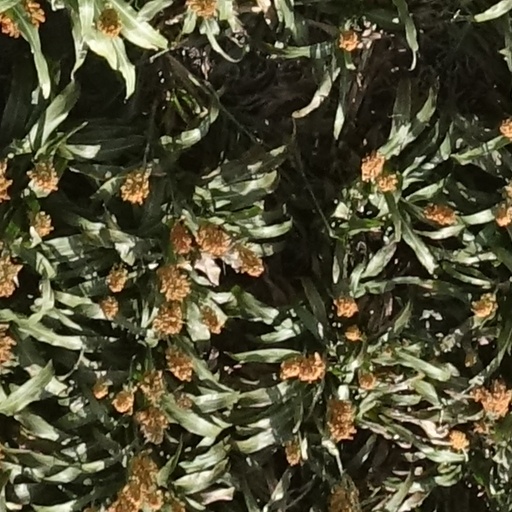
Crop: sorghum